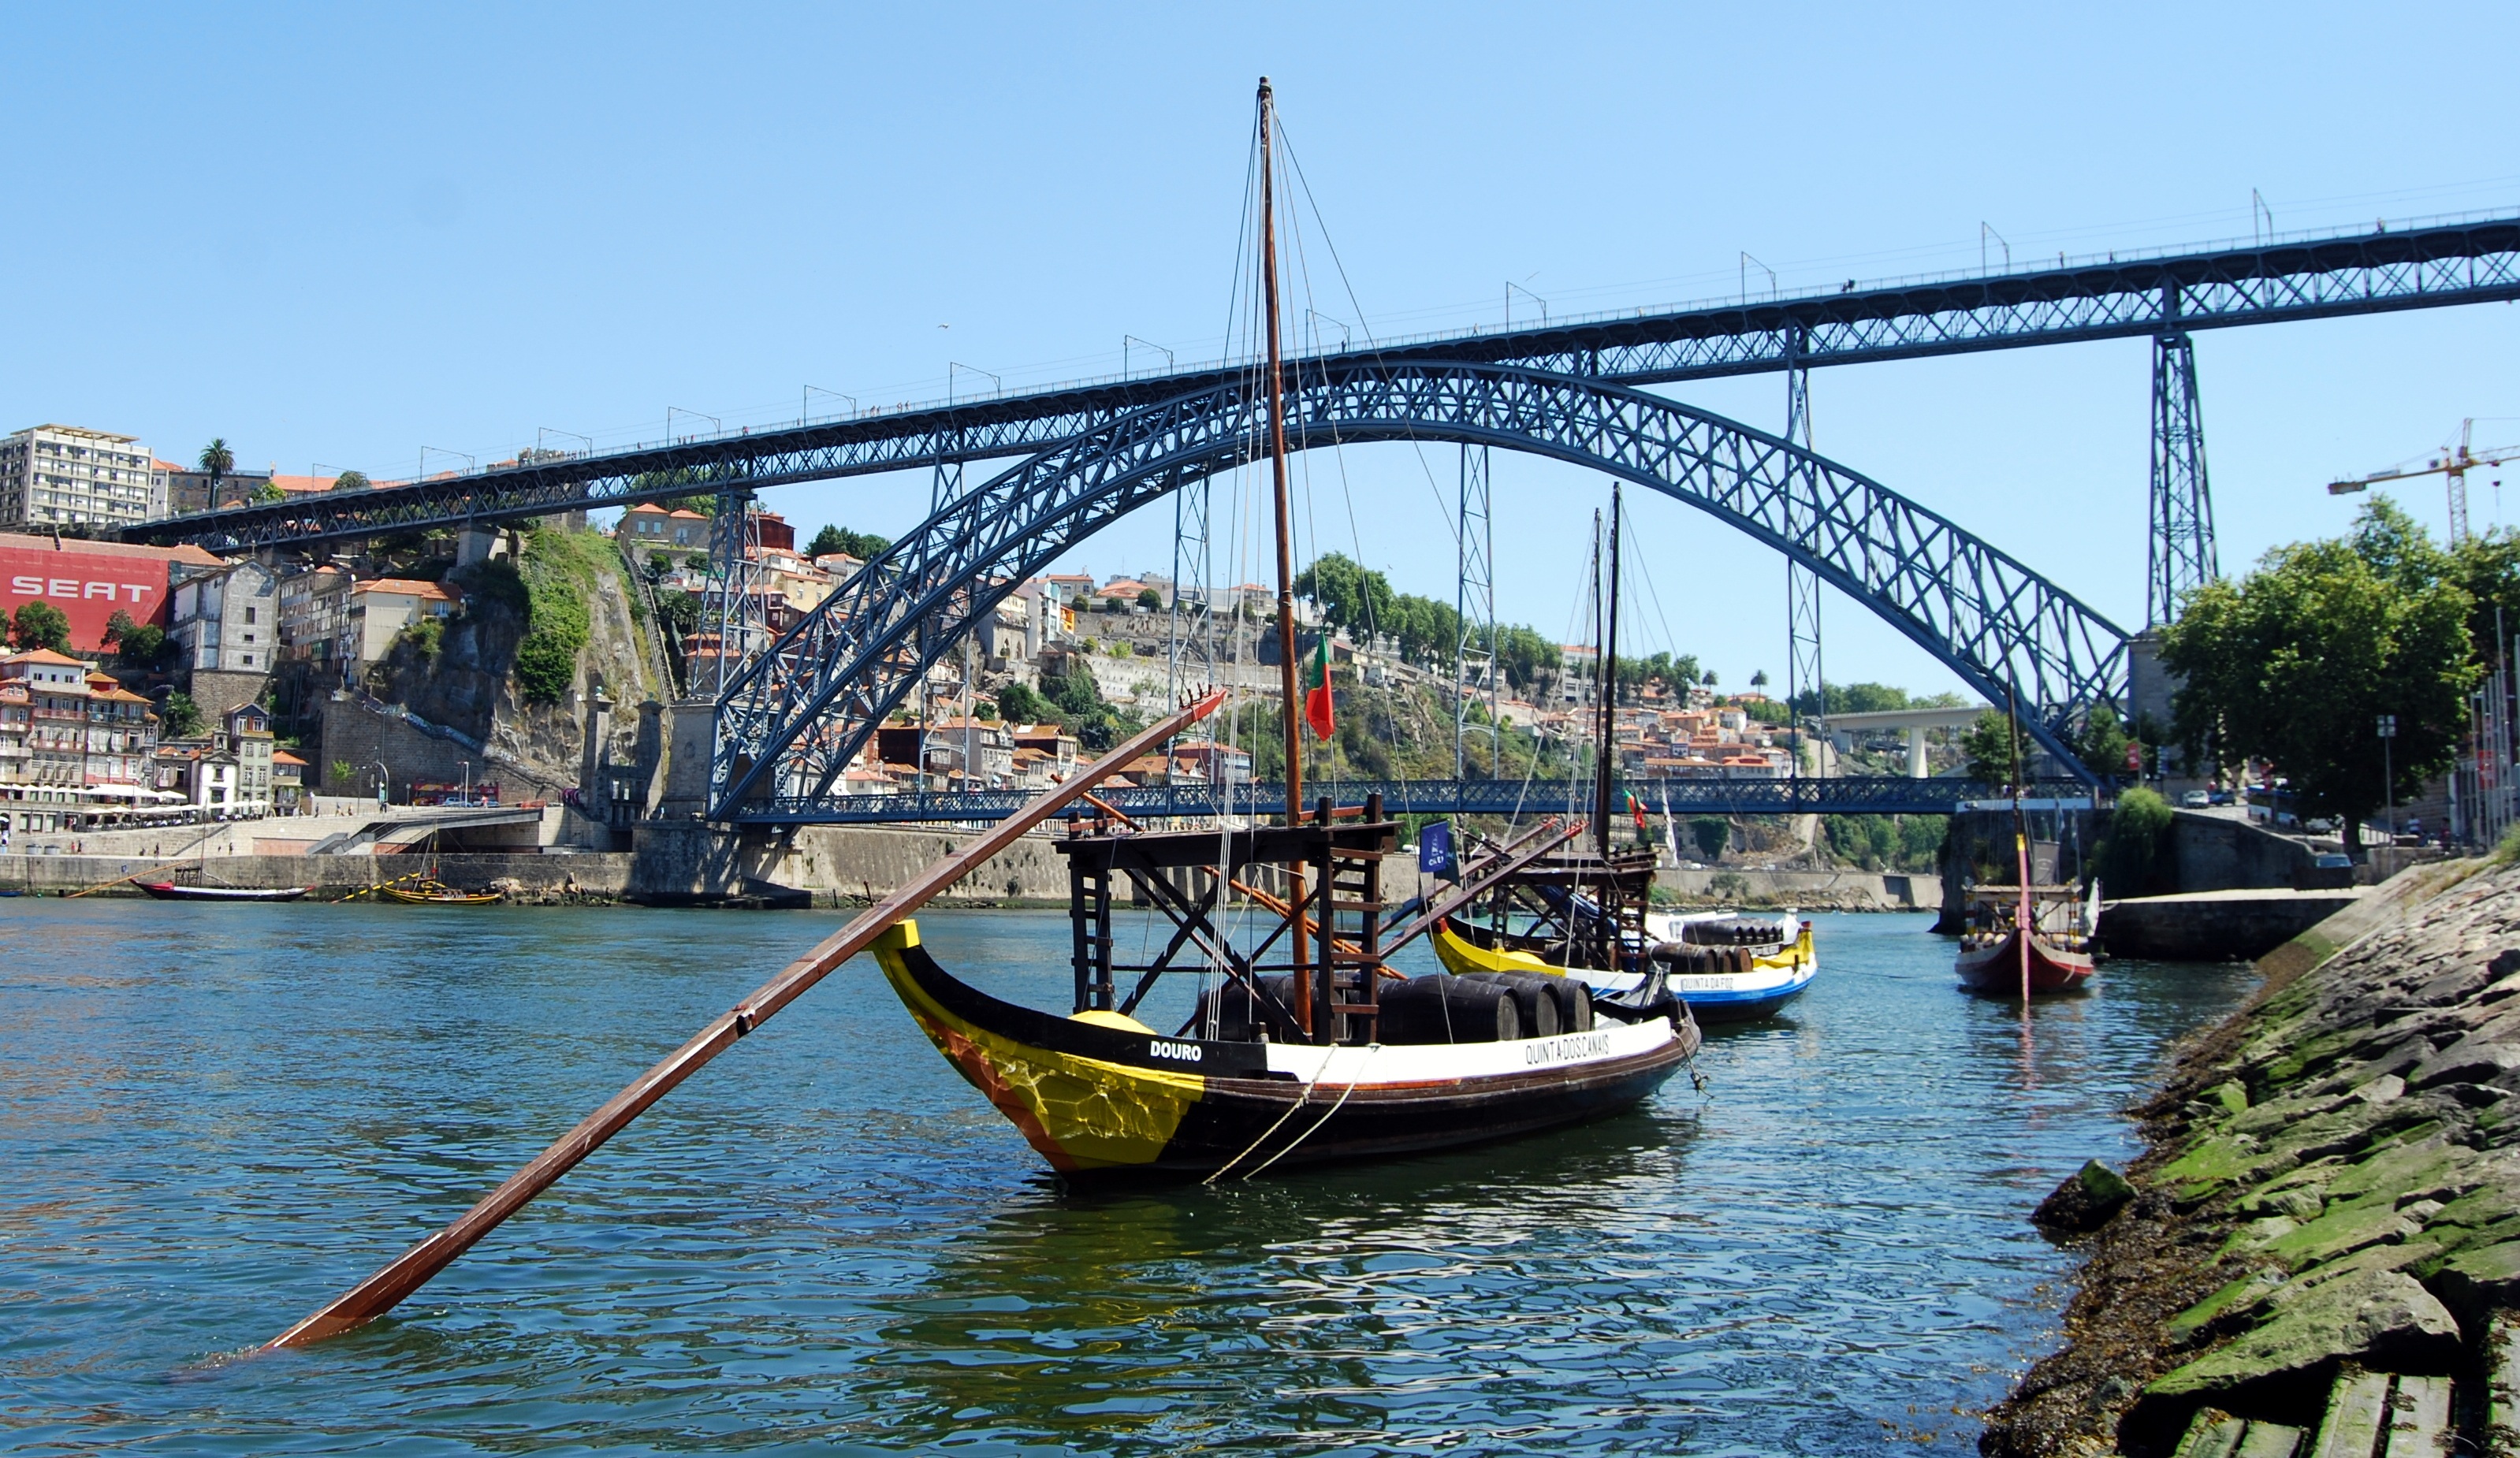
boat, bridge, river, vehicle, ancient, waterway, boating, portugal, iron, arc, oporto, arch bridge, nonbuilding structure